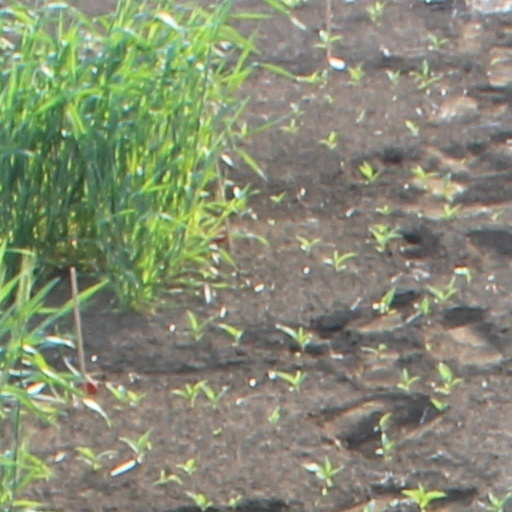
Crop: wheat